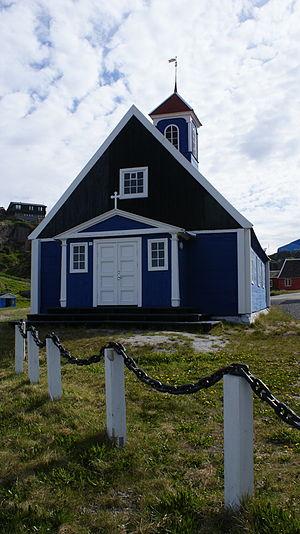
Sisimiut est une ville située dans le centre-ouest du Groenland, sur la côte est du détroit de Davis, à environ 320 km au nord de la capitale, Nuuk. Sisimiut signifie en groenlandais « la colonie près des terriers de renard ». Lors de la fondation de la ville, les Danois lui donnèrent le nom d'Holsteinsborg. La commune est le centre administratif de la municipalité de Qeqqata et la deuxième plus grande ville du Groenland, avec une population de 5 509 habitants en 2019. L'emplacement actuel de la ville a été habité durant les 4 500 dernières années. Les premiers habitants furent les peuples inuits de la culture de Saqqaq, de la culture de Dorset, puis de la culture de Thulé. Les descendants de ces derniers forment la majorité de la population actuelle. De nombreux artéfacts de cette époque ont été retrouvés dans cette région, qui était, par le passé, favorisée par sa faune abondante, en particulier les mammifères marins. La population des Groenlandais modernes à Sisimiut est un mélange d'Inuits et de peuples danois, ces derniers s'étant établis pour la première fois dans la région dans les années 1720, sous la direction du missionnaire danois Hans Egede.